Rocket Men (book)

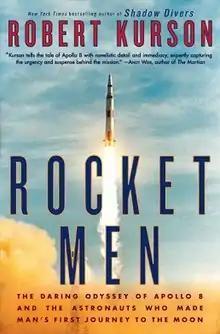
Cover design of "Rocket Men"

Rocket Men: The Daring Odyssey of Apollo 8 and the Astronauts Who Made Man's First Journey to the Moon is a 2018 nonfiction book by Robert Kurson recounting NASA's 1968 Apollo 8 mission, which was the first crewed spacecraft to reach the Moon and return safely to Earth. The book is Kurson's fourth, and it debuted on the "New York Times" bestseller list.